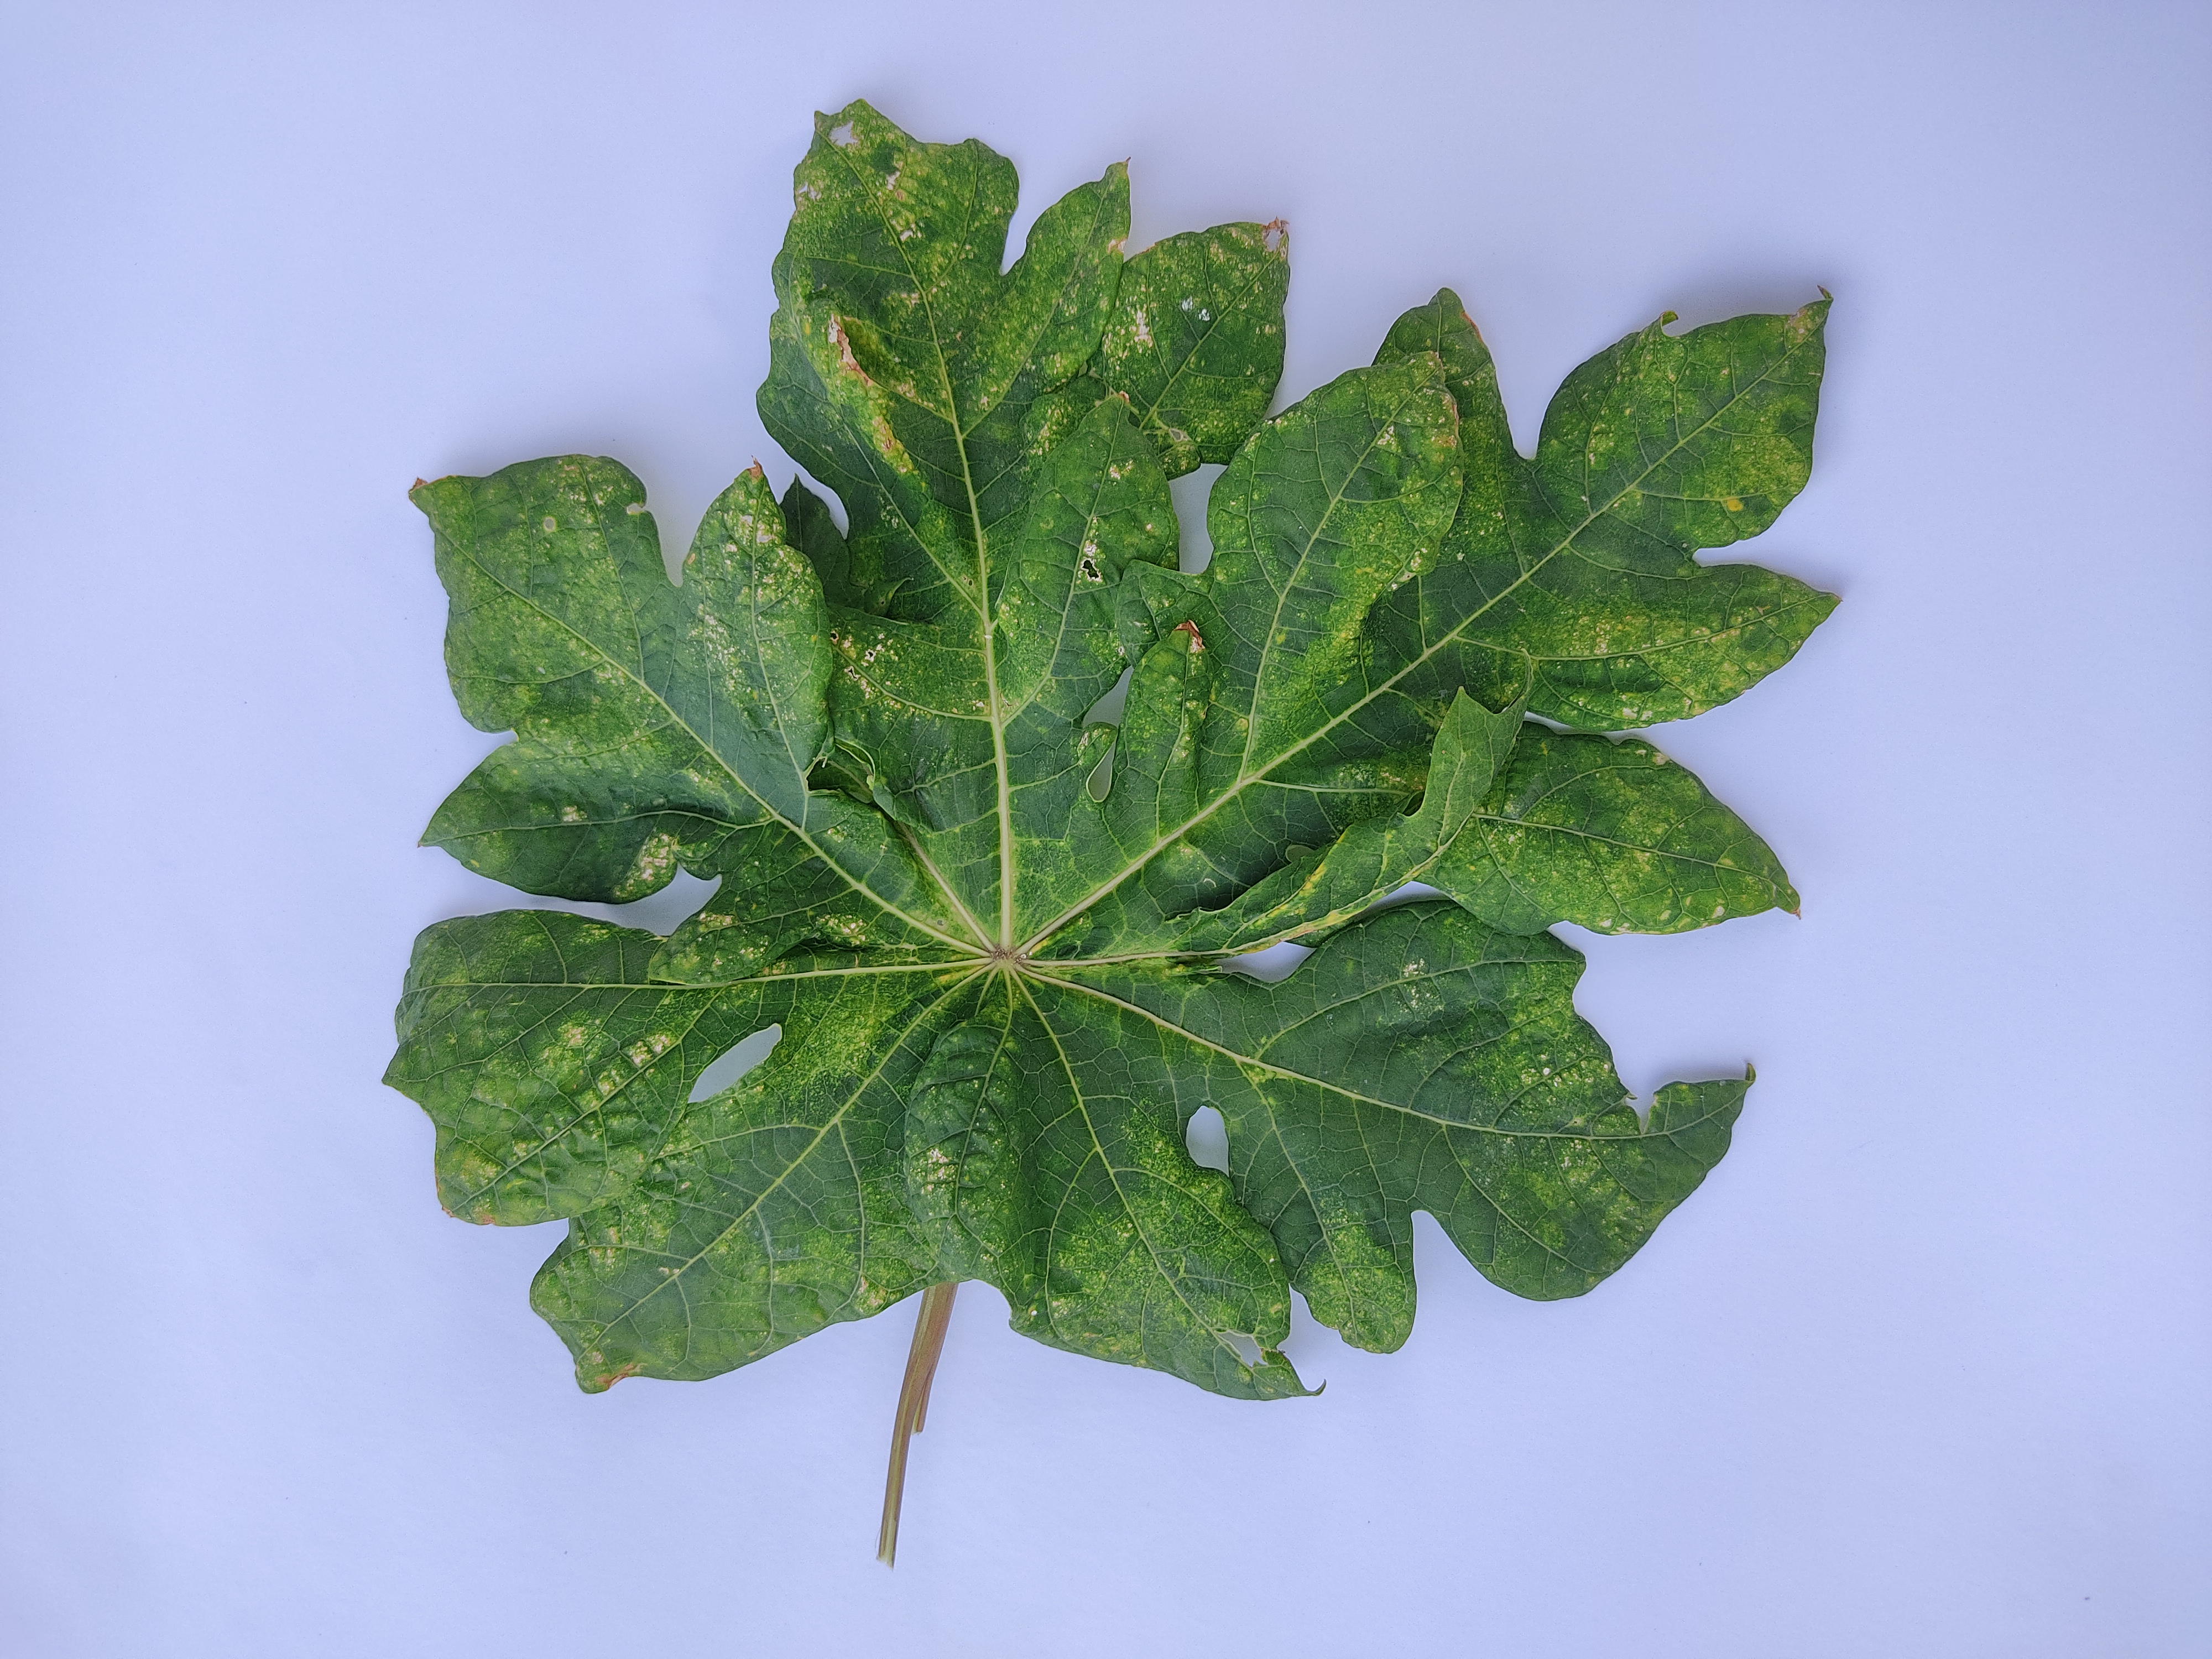
Label: Mite Disease